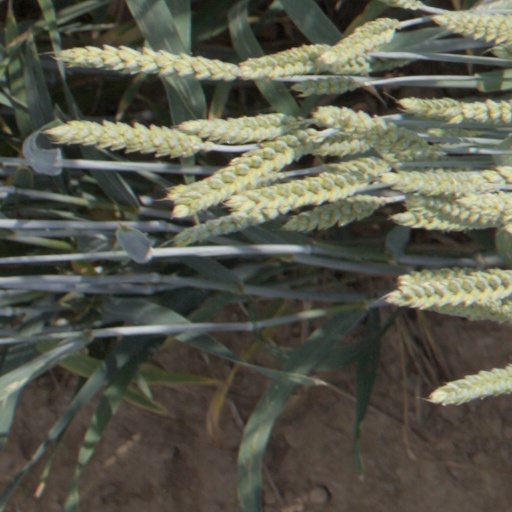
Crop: wheat